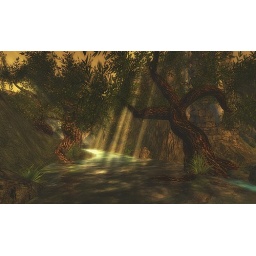
Best seen in largeSecond Life - Beguile (Lost World)Emerald sky / water settings.